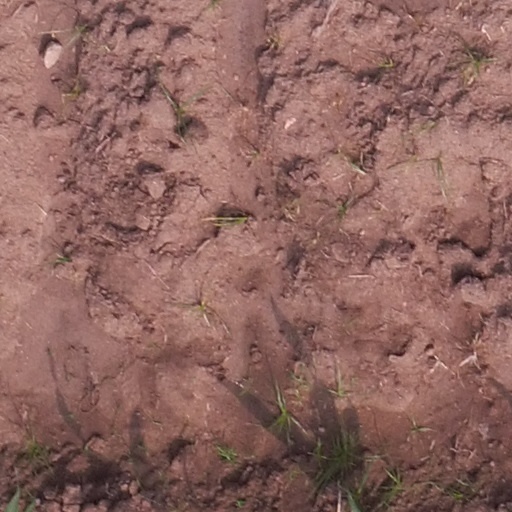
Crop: maize; corn